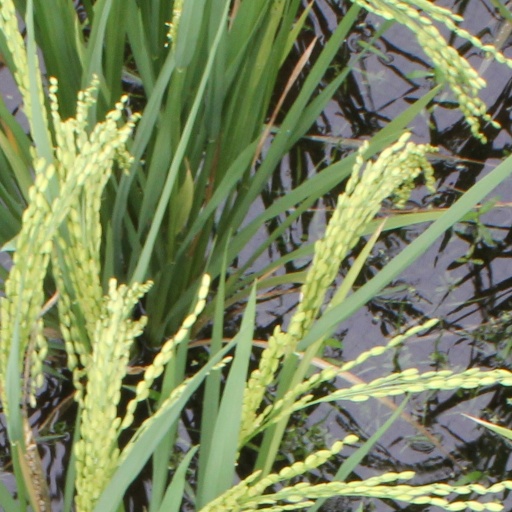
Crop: rice